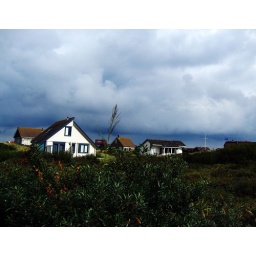
I love the sunshine on this white house... with the cloudy clouds in the background.